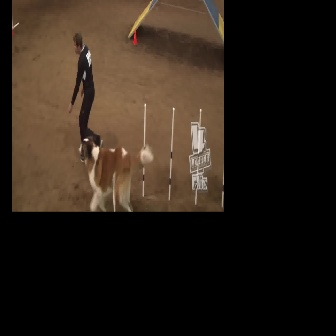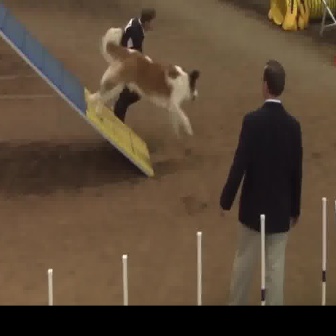
  Please identify the target specified by the bounding box [77,135,153,211] in the first image and locate it in the second image. Return the coordinates in [x_min,y_min,x_max,y_max] format.
Answer: [87,25,200,138]